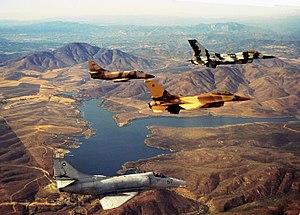
La Navy Fighter Weapons School, ou Top Gun, est l'école de pilotage américaine la plus connue au monde, notamment grâce au film du même nom qui a popularisé le F-14 Tomcat.